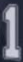
Number: 1